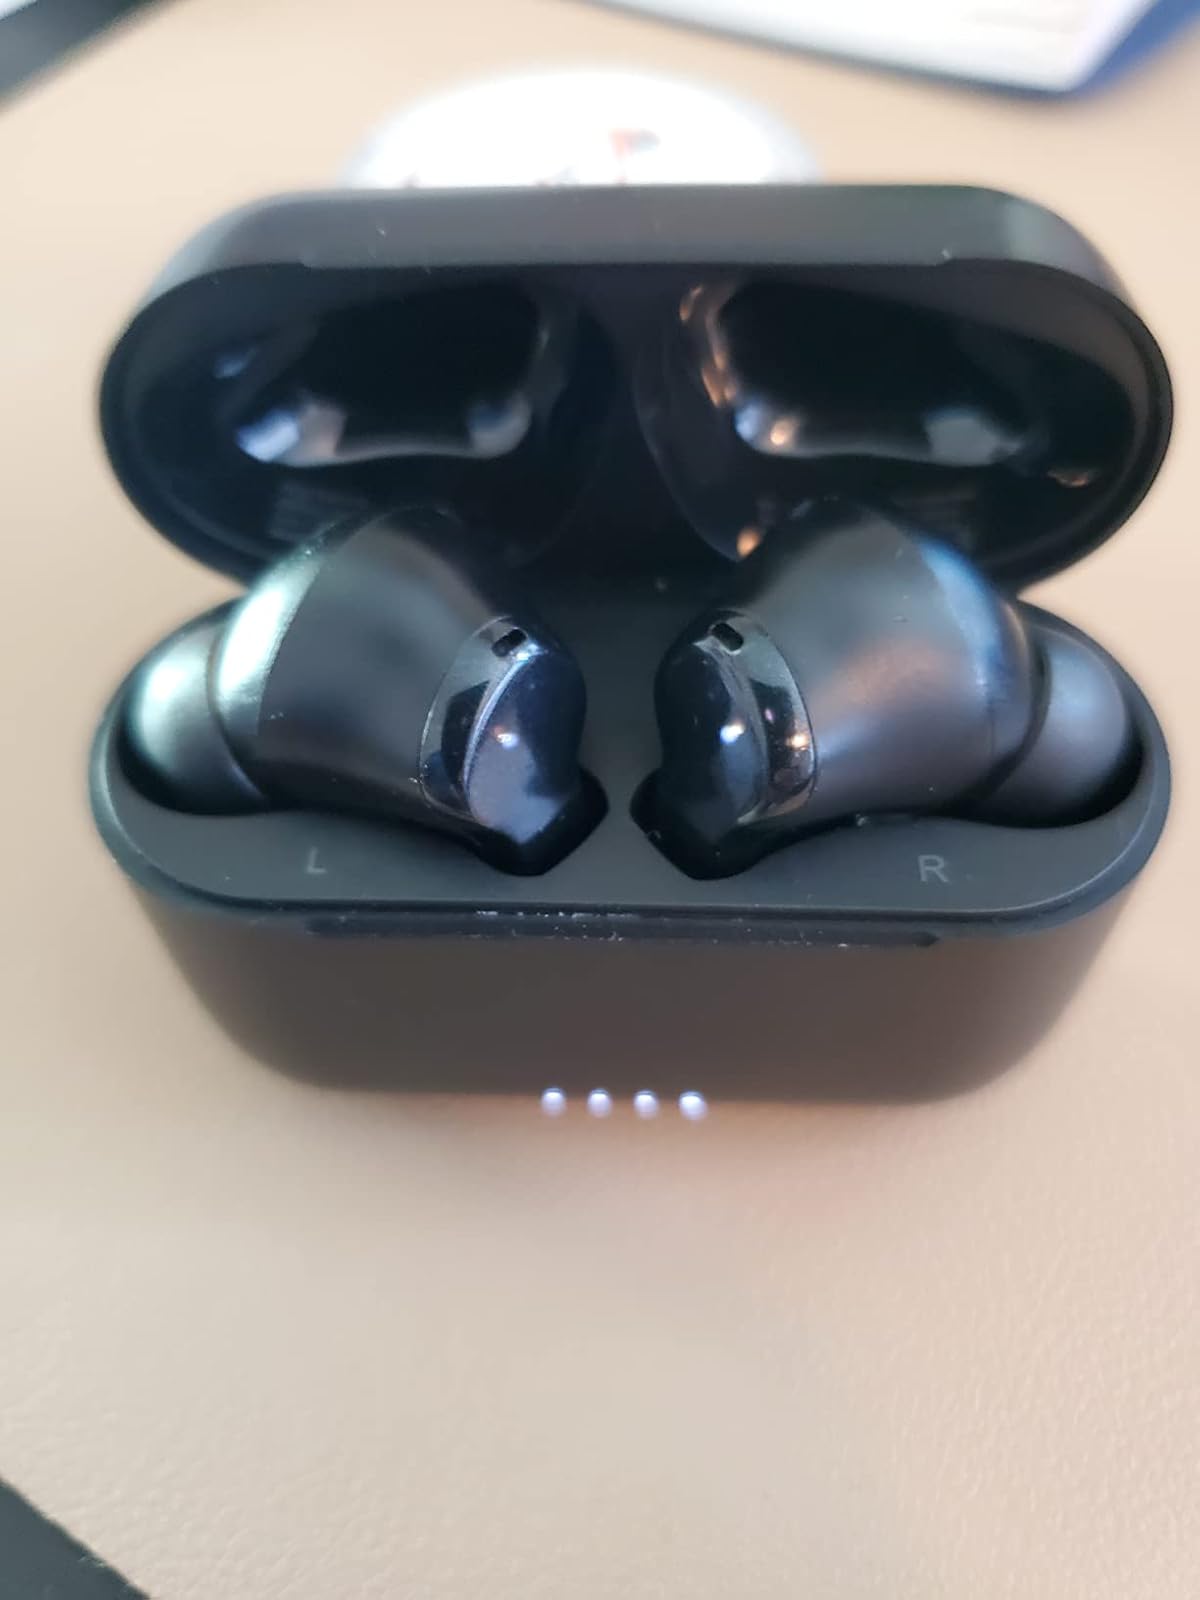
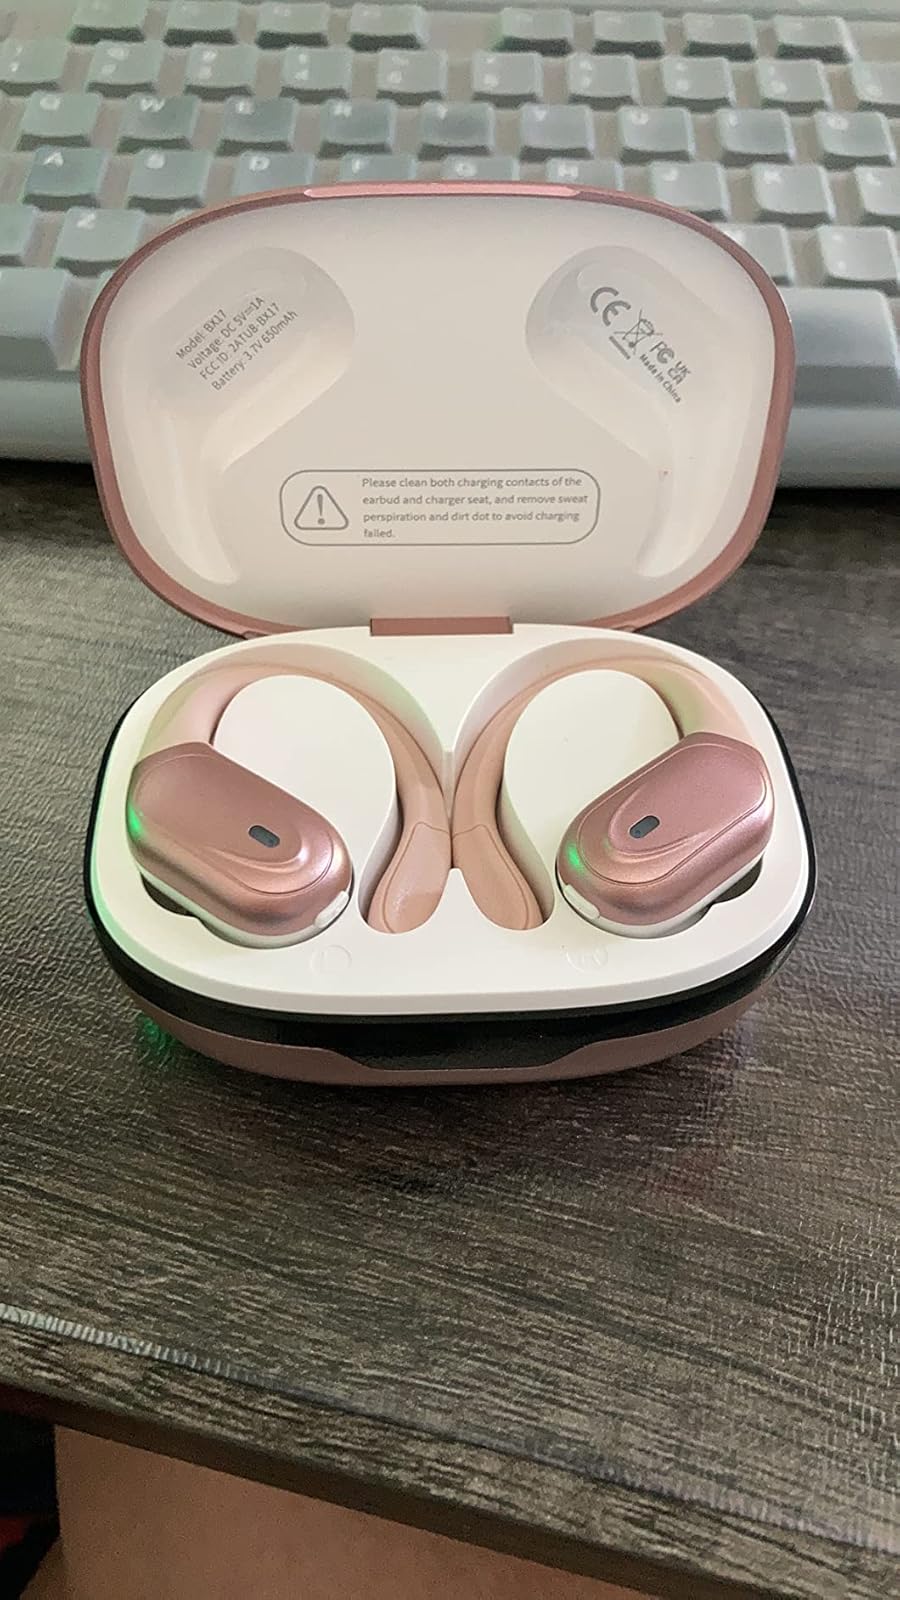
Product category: earbuds
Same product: no